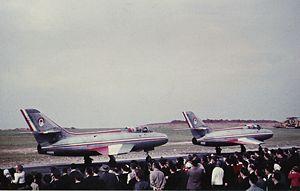
La Patrouille de France est la patrouille acrobatique officielle de l'Armée de l'air française créée en 1953. Avec les autres ambassadeurs de l'Armée de l'Air, sa mission est de représenter cette arme, et d'être l'ambassadrice de l'aéronautique française à l'étranger.